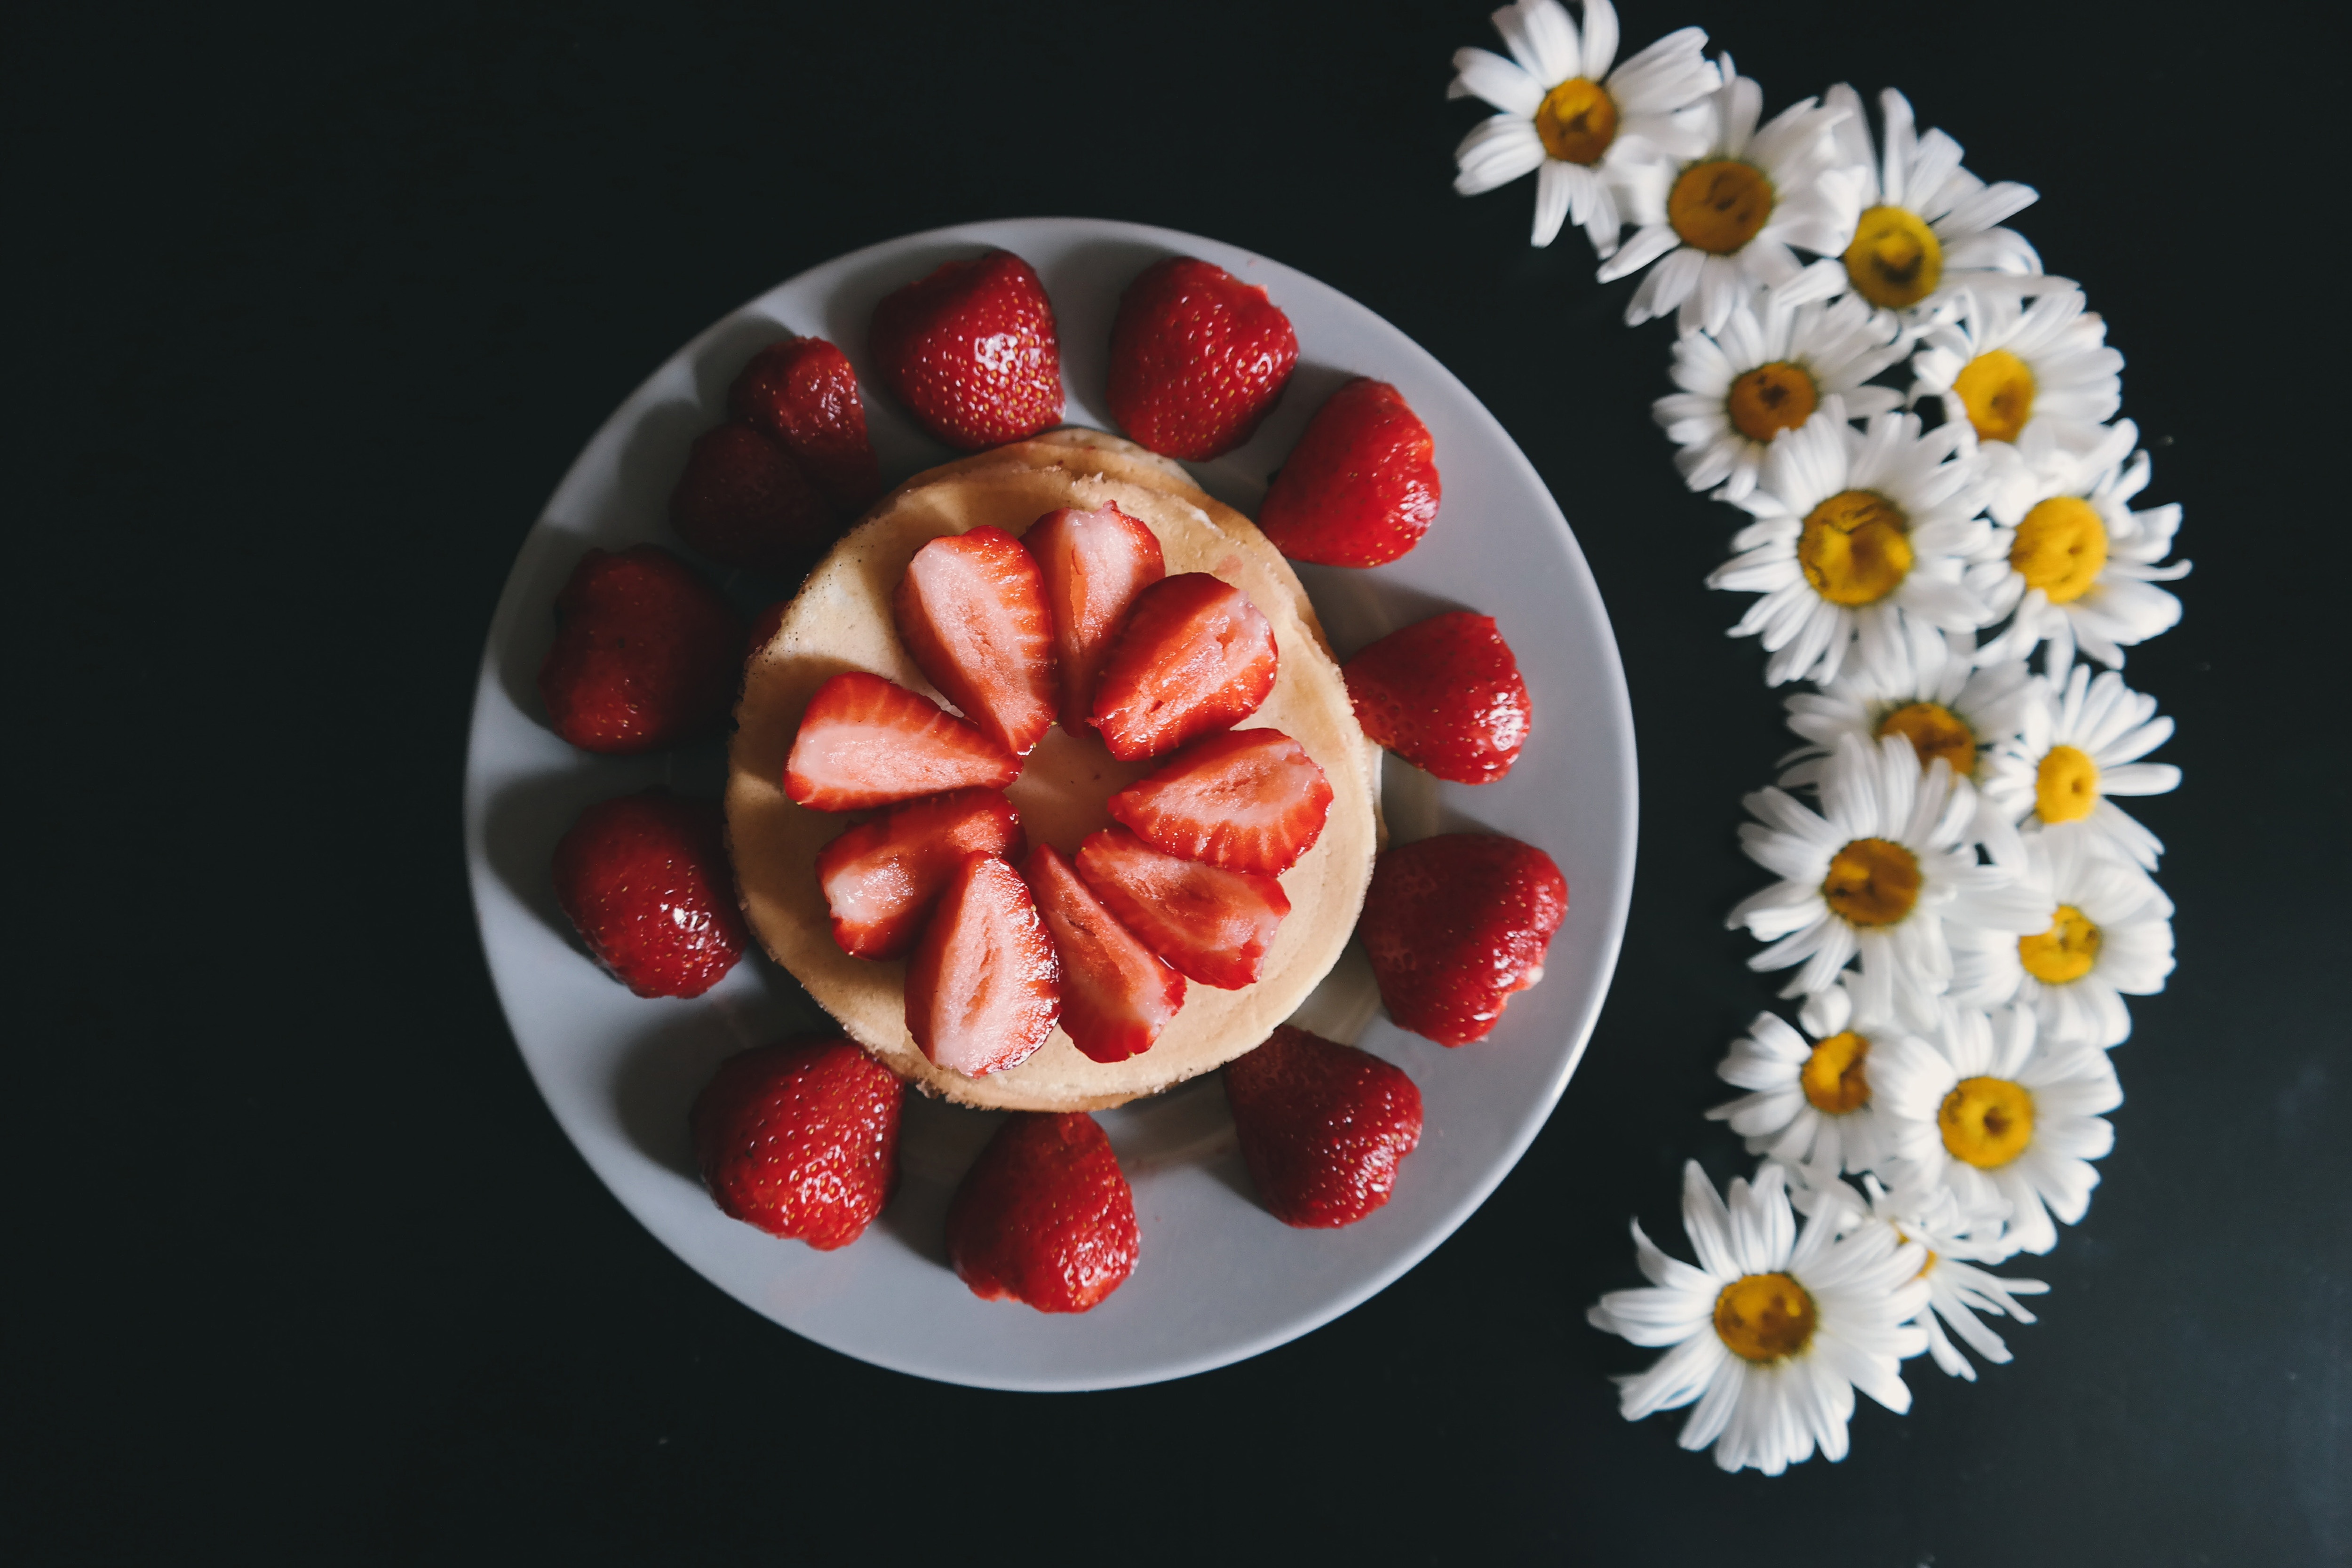
food, dish, cuisine, pavlova, strawberries, dessert, sweetness, ingredient, fruit cake, fruit, strawberry, panna cotta, semifreddo, bavarian cream, mascarpone, cake, produce, cream, torte, garnish, plant, tart, strawberry pie, dairy, berry, pudding, gelatin dessert